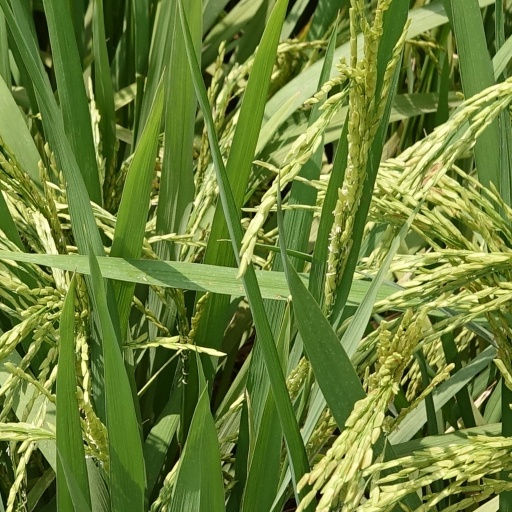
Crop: rice